Alloyed (The Lord of the Rings: The Rings of Power)

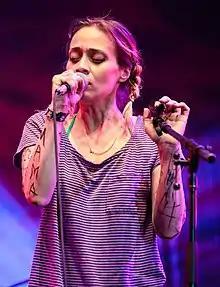
Picture of singer Fiona Apple

Based on a line of dialogue from "The Lord of the Rings" where Galadriel says "I know [Sauron's] mind, and he gropes ever to know mine", the writers inferred that the two characters could have met before and wanted to explore that idea by having Sauron appear in disguise throughout the season. "Halbrand", the lost king of the Southlands who can unite his people against the Orcs, was designed to be the exact person that needs to achieve her goals. Some of his dialogue is repurposed lines that Tolkien wrote for Galadriel, including "the tides of fate are flowing" which is his first line in the series. The rest of his dialoge has double meaning to be "true to a certain extent" for Sauron. In the , Halbrand tells Galadriel that "the way you beat your enemies is to figure out what they need and figure out how to give it to them" which is what he does to her in the season. Actor Charlie Vickers acknowledged that the one time Halbrand is alone in the season, during the , he appears to be truly conflicted about going with Galadriel to Middle-earth. However, the actor considered an alternative explanation when filming that scene: the Valar could be watching and Sauron is trying to deceive them as well. The final confrontation between Galadriel and Sauron in this episode repeats more dialogue that Galadriel says in "The Lord of the Rings" when she is tempted by Sauron's One Ring. Sauron discusses wanting to bring order to Middle-earth, which is how Tolkien described the character's motivations during the Second Age. Vickers felt Sauron's offer to make Galadriel his queen was not a romantic proposal and came from a place of wanting to use her.